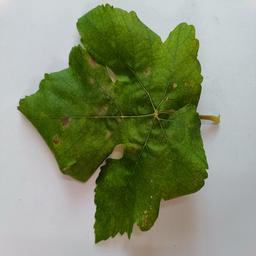
Label: Powdery Mildew